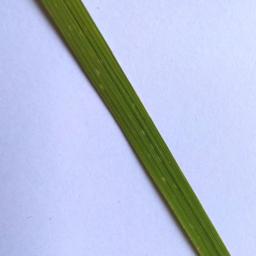
Label: Rice___Healthy